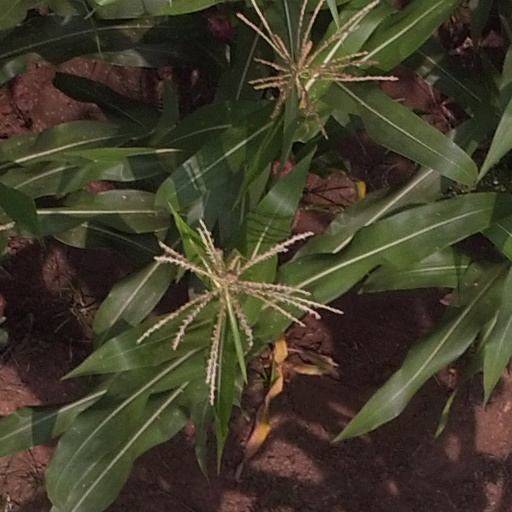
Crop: maize; corn